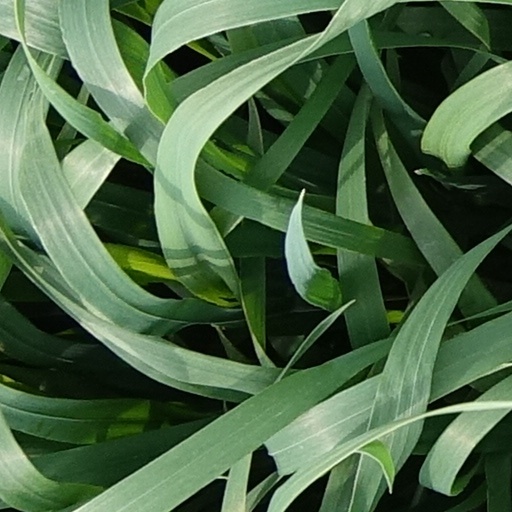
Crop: wheat